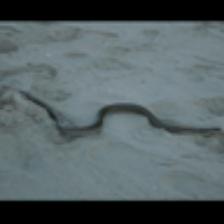
Label: NonHuman